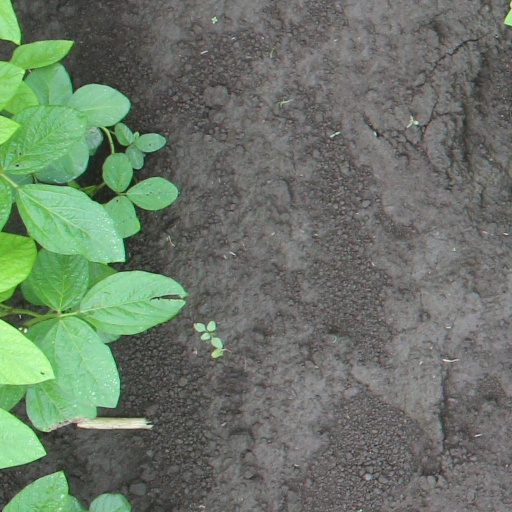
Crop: soybean